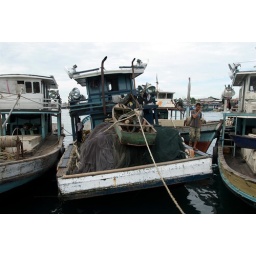
Unloading and sorting the catch - fish market in Semporna, Sabah, Malaysia.